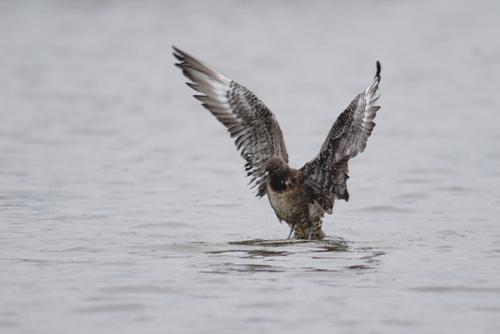
a large waterfowl with a brown body and head and gray and white mixed in the wings.
a large bird with white and black wings and a brown body.
bird has brown body feathers, brown breast feathers, and brown beaka large bird with a wide wingspan that has a dark colored head, and a lighter colored belly.
a bird with quite large wings that are colored light grey to white, a brown head with light brown to tan belly.
this bird is brown with white and has a long, pointy beak.
this particular bird has a dark gray bely and white breasts and black seconaries
this bird has wings that are black and has a short billthe large bird has a brownish colored crown, a brown colored breast, and large multi colored wings.
this bird is black with white and has a very short beak.
Species: Long Tailed Jaeger